The Purple Line

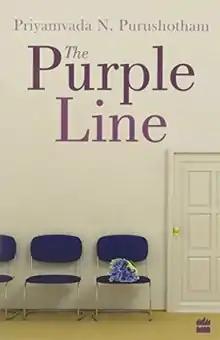
First edition

The Purple Line is the debut novel of the Indian author Priyamvada N. Purushotham. It was published by HarperCollins India in 2012 and was shortlisted for the Shakti Bhatt First Book Prize in 2012.